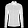
Label: Shirt